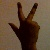
The image shows a hand gesture representing the number 3 in Indian Sign Language.